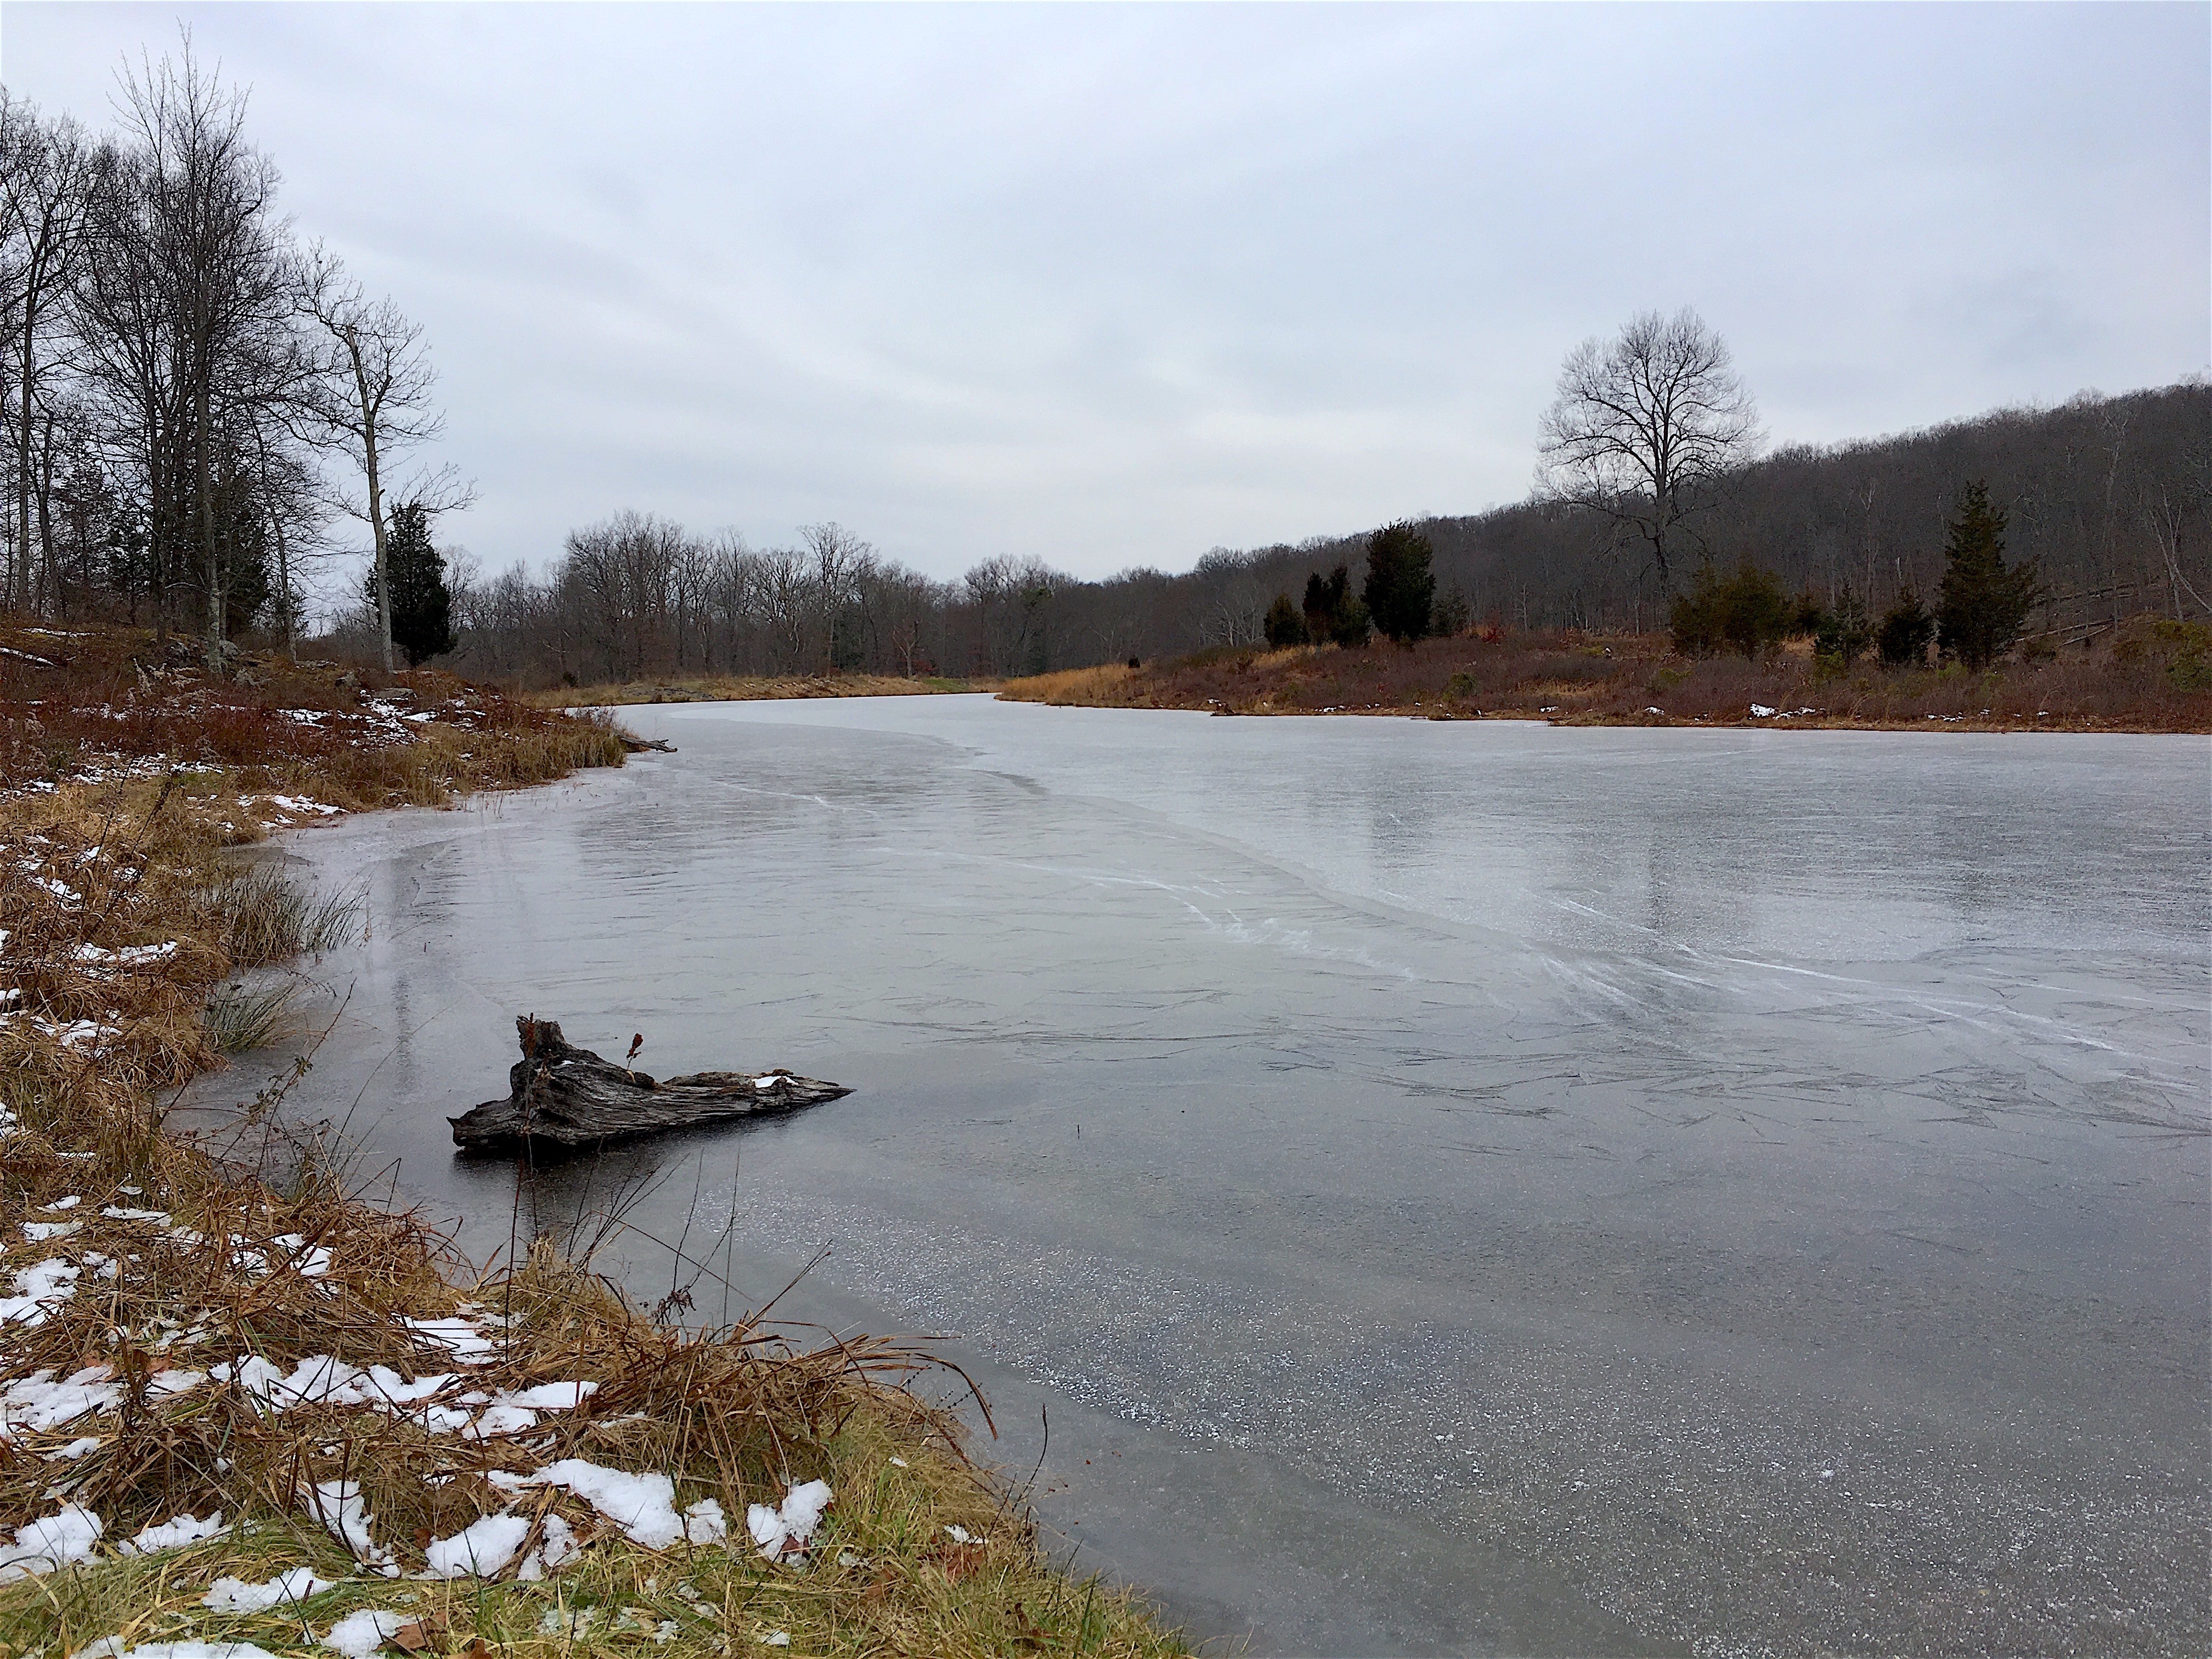
landscape, tree, water, nature, outdoor, marsh, snow, cold, winter, sky, white, boat, countryside, sunlight, shore, lake, frost, river, pond, ice, rural, vehicle, tranquil, scenic, park, scenery, frozen, reservoir, season, waterway, body of water, boating, wetland, scene, december, loch, blue mountain lake